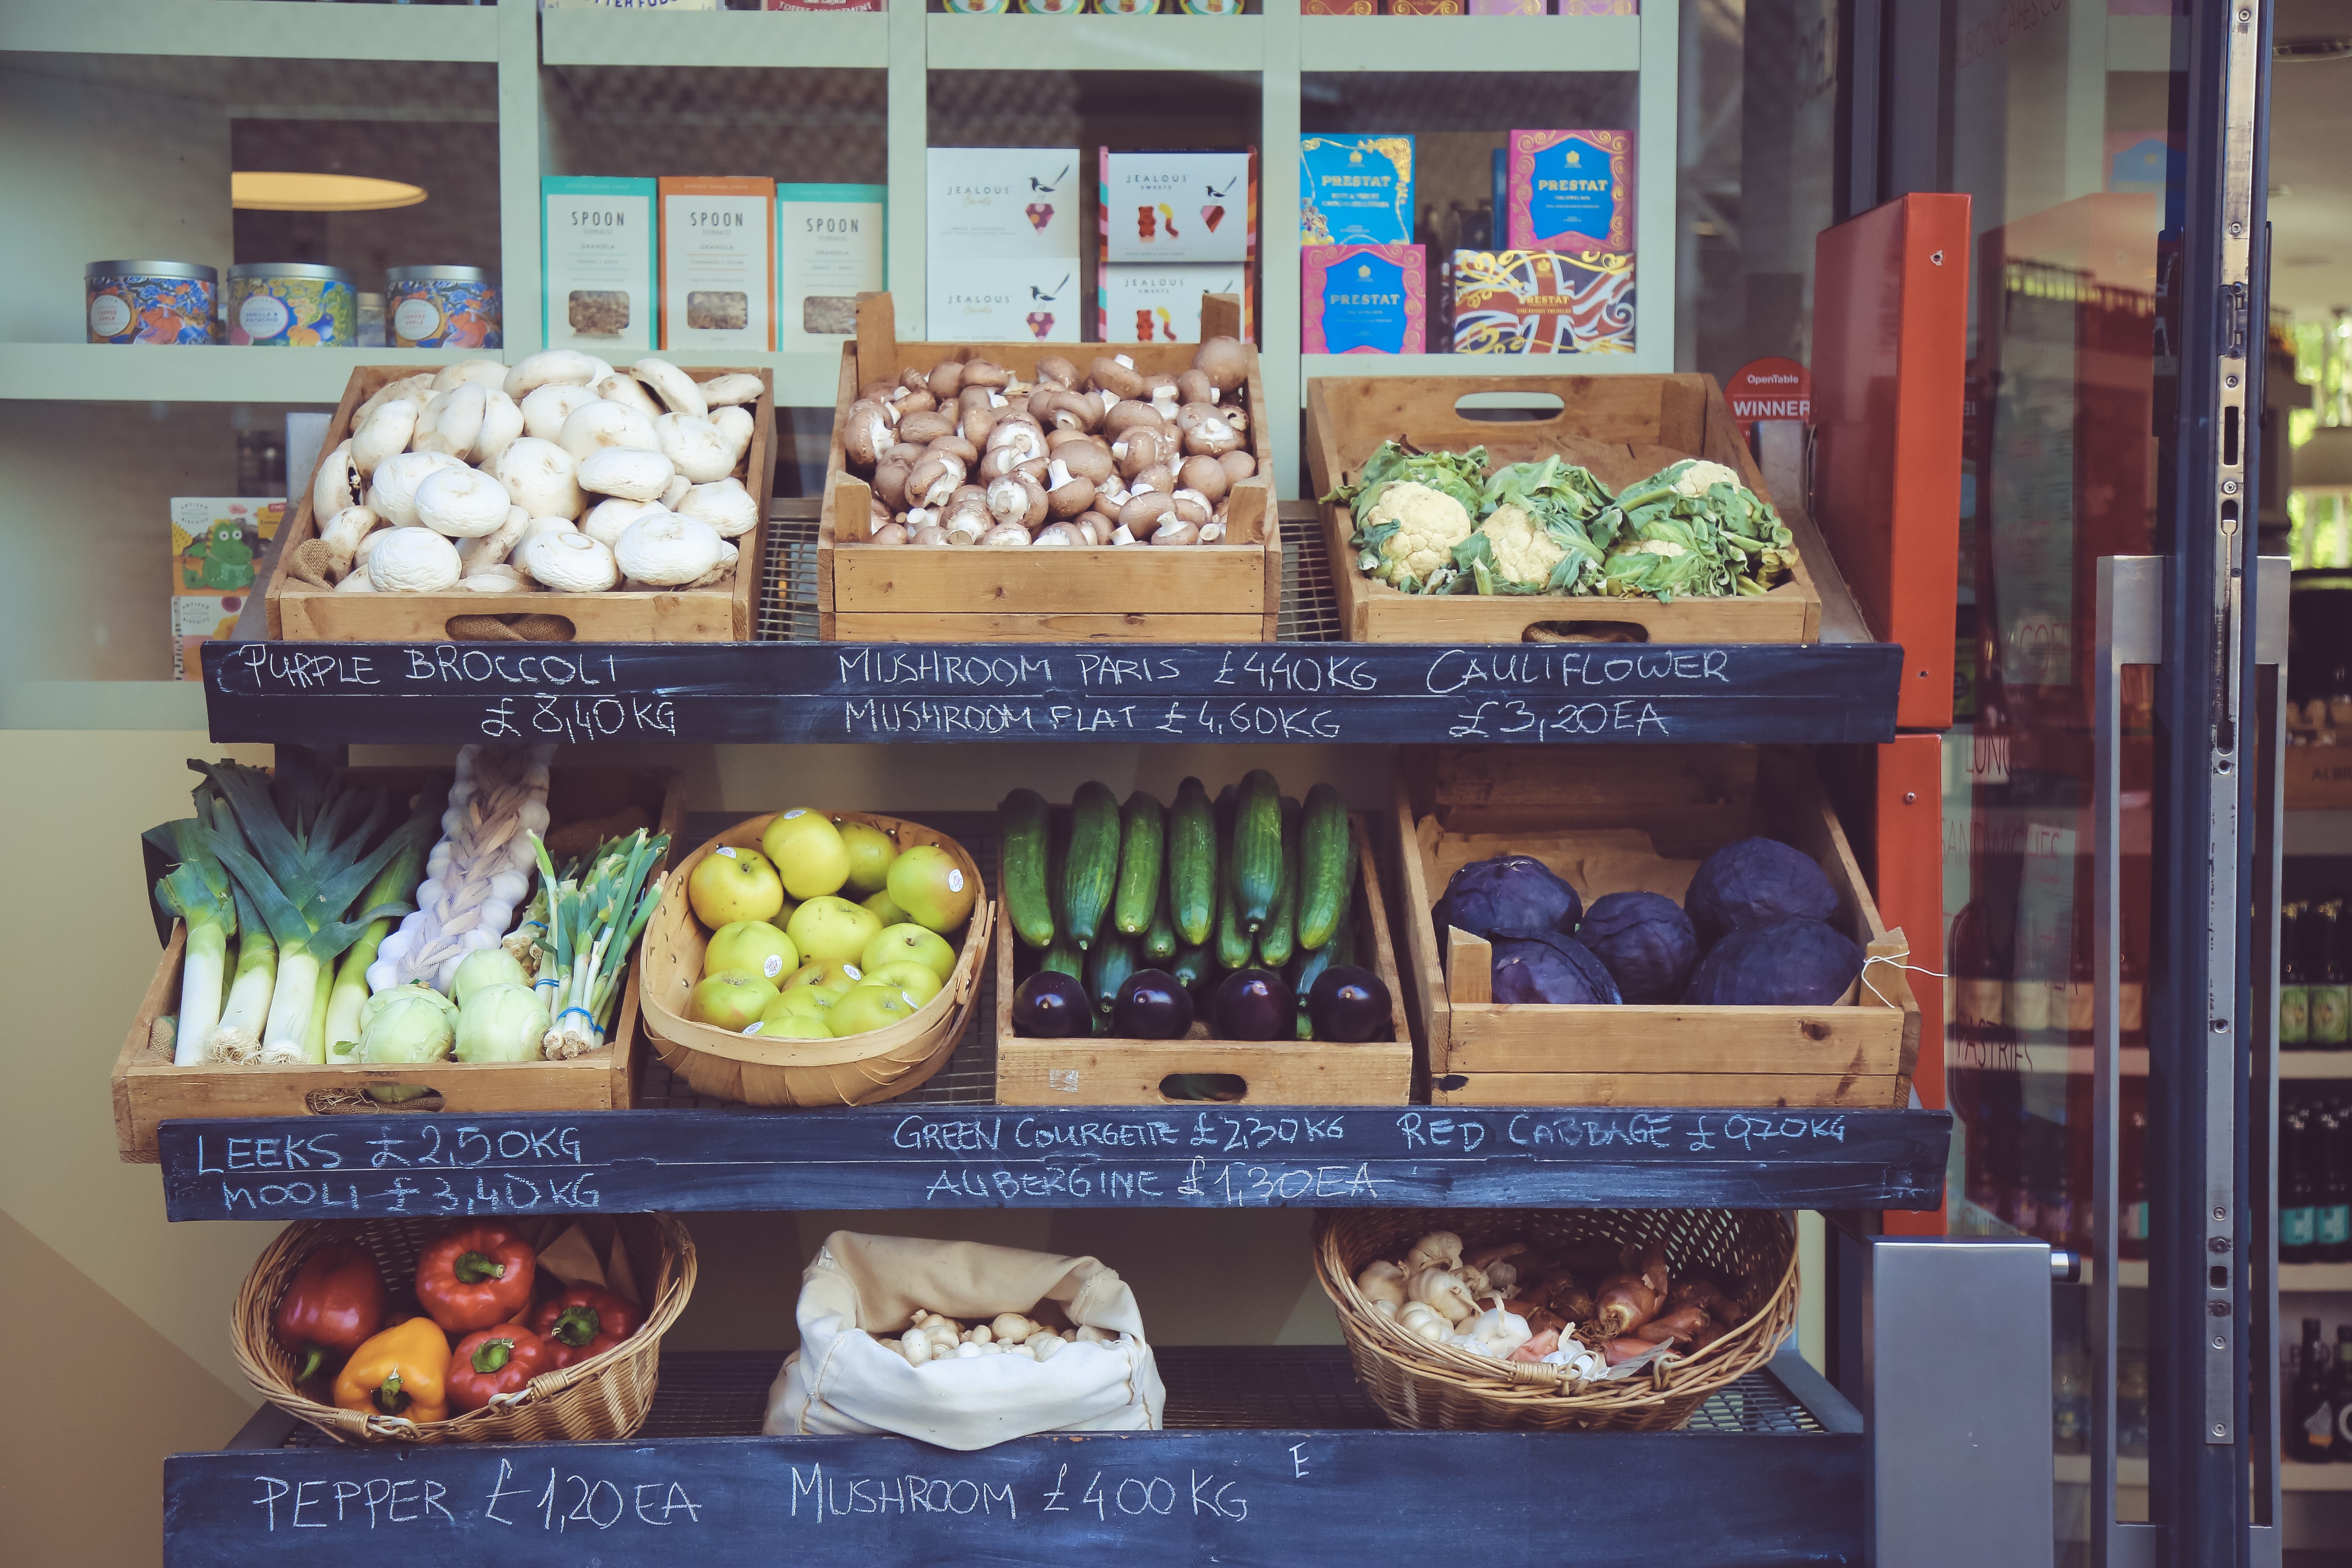
food, pepper, vegetable, market, dessert, bakery, grocery, stall, grocery store, greengrocer